1971 World Championship Victory Race

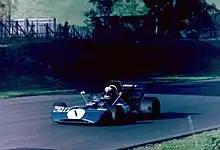
Jackie Stewart driving the Tyrrell 003 on his way to third place

The Rothmans World Championship Victory Race was a motor race, run to Formula One rules, held on 24 October 1971 at Brands Hatch, Kent. The race was to be run over 40 laps of the circuit, but was stopped on lap 15 following the fatal accident suffered by Swiss driver Jo Siffert. The result was taken from the race order after 14 laps, with Peter Gethin being declared the winner in his BRM P160. The entry included several Formula 5000 cars which were contesting Round 12 of the 1971 Rothmans European Formula 5000 Championship.